Alan McDonald (Northern Ireland footballer)

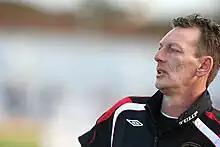
McDonald while manager of Glentoran

Alan McDonald (12 October 1963 – 23 June 2012) was a Northern Irish football manager and former professional footballer.